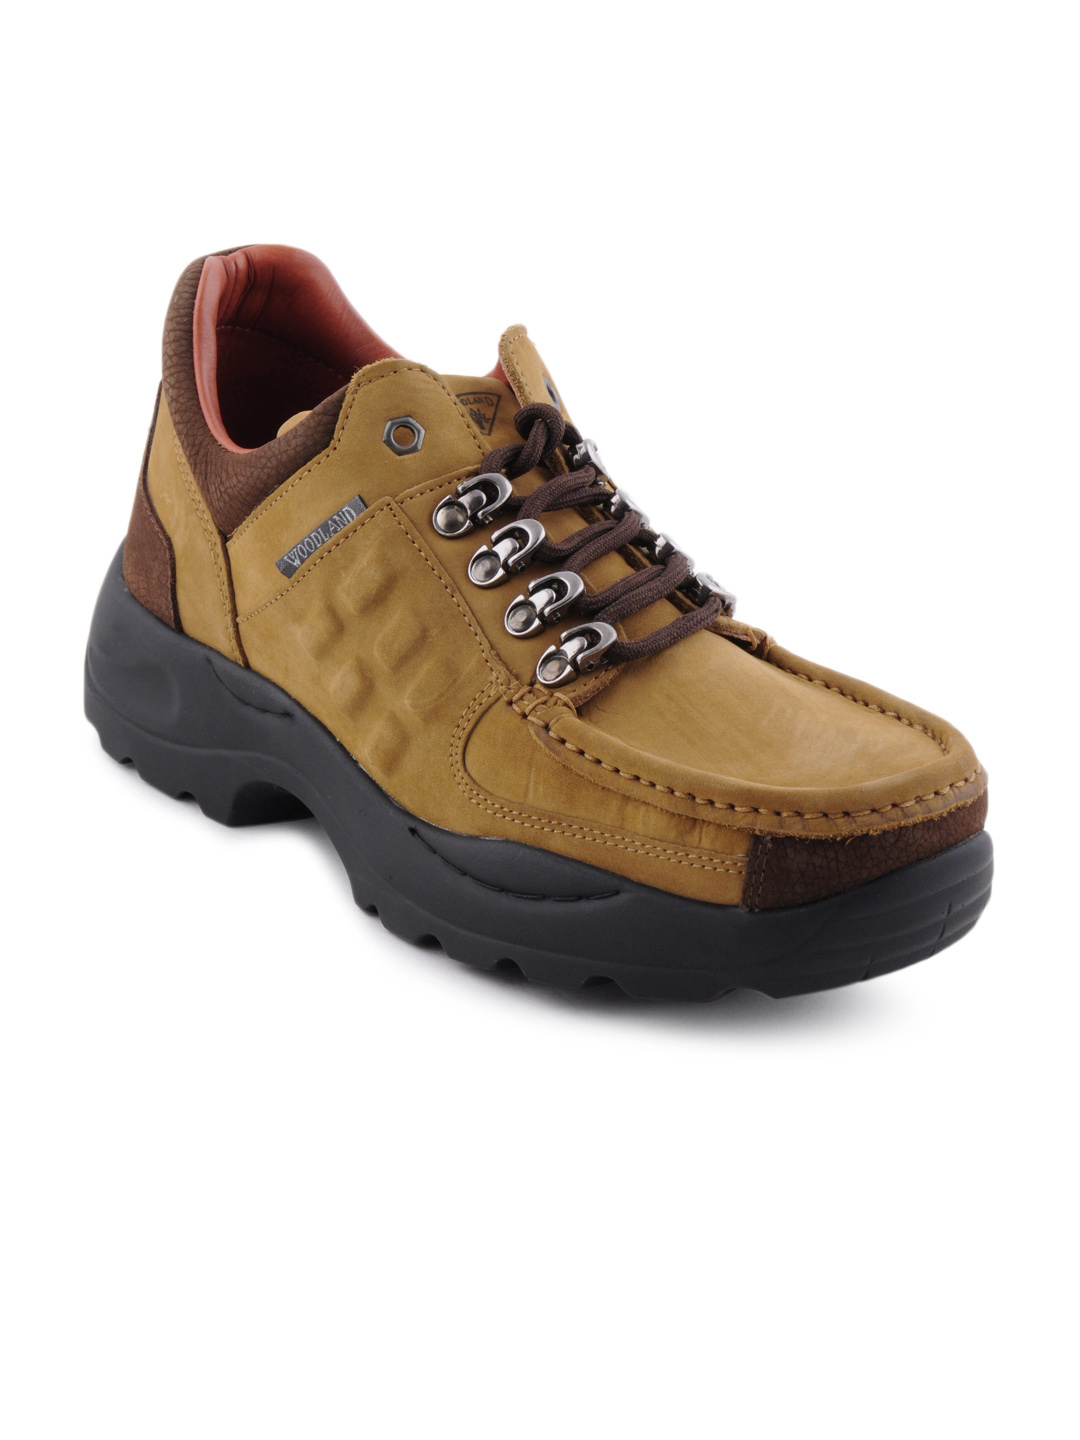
Woodland Men Brown Casual Shoes
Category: Footwear / Shoes / Casual Shoes
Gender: Men
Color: Brown
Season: Summer 2016
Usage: Casual